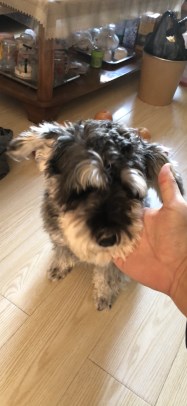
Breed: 2342-n000102-miniature_schnauzer